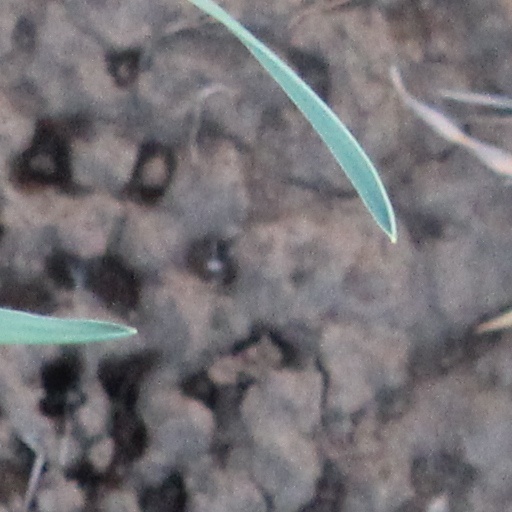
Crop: wheat